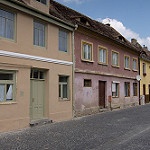
Scene: Outdoor